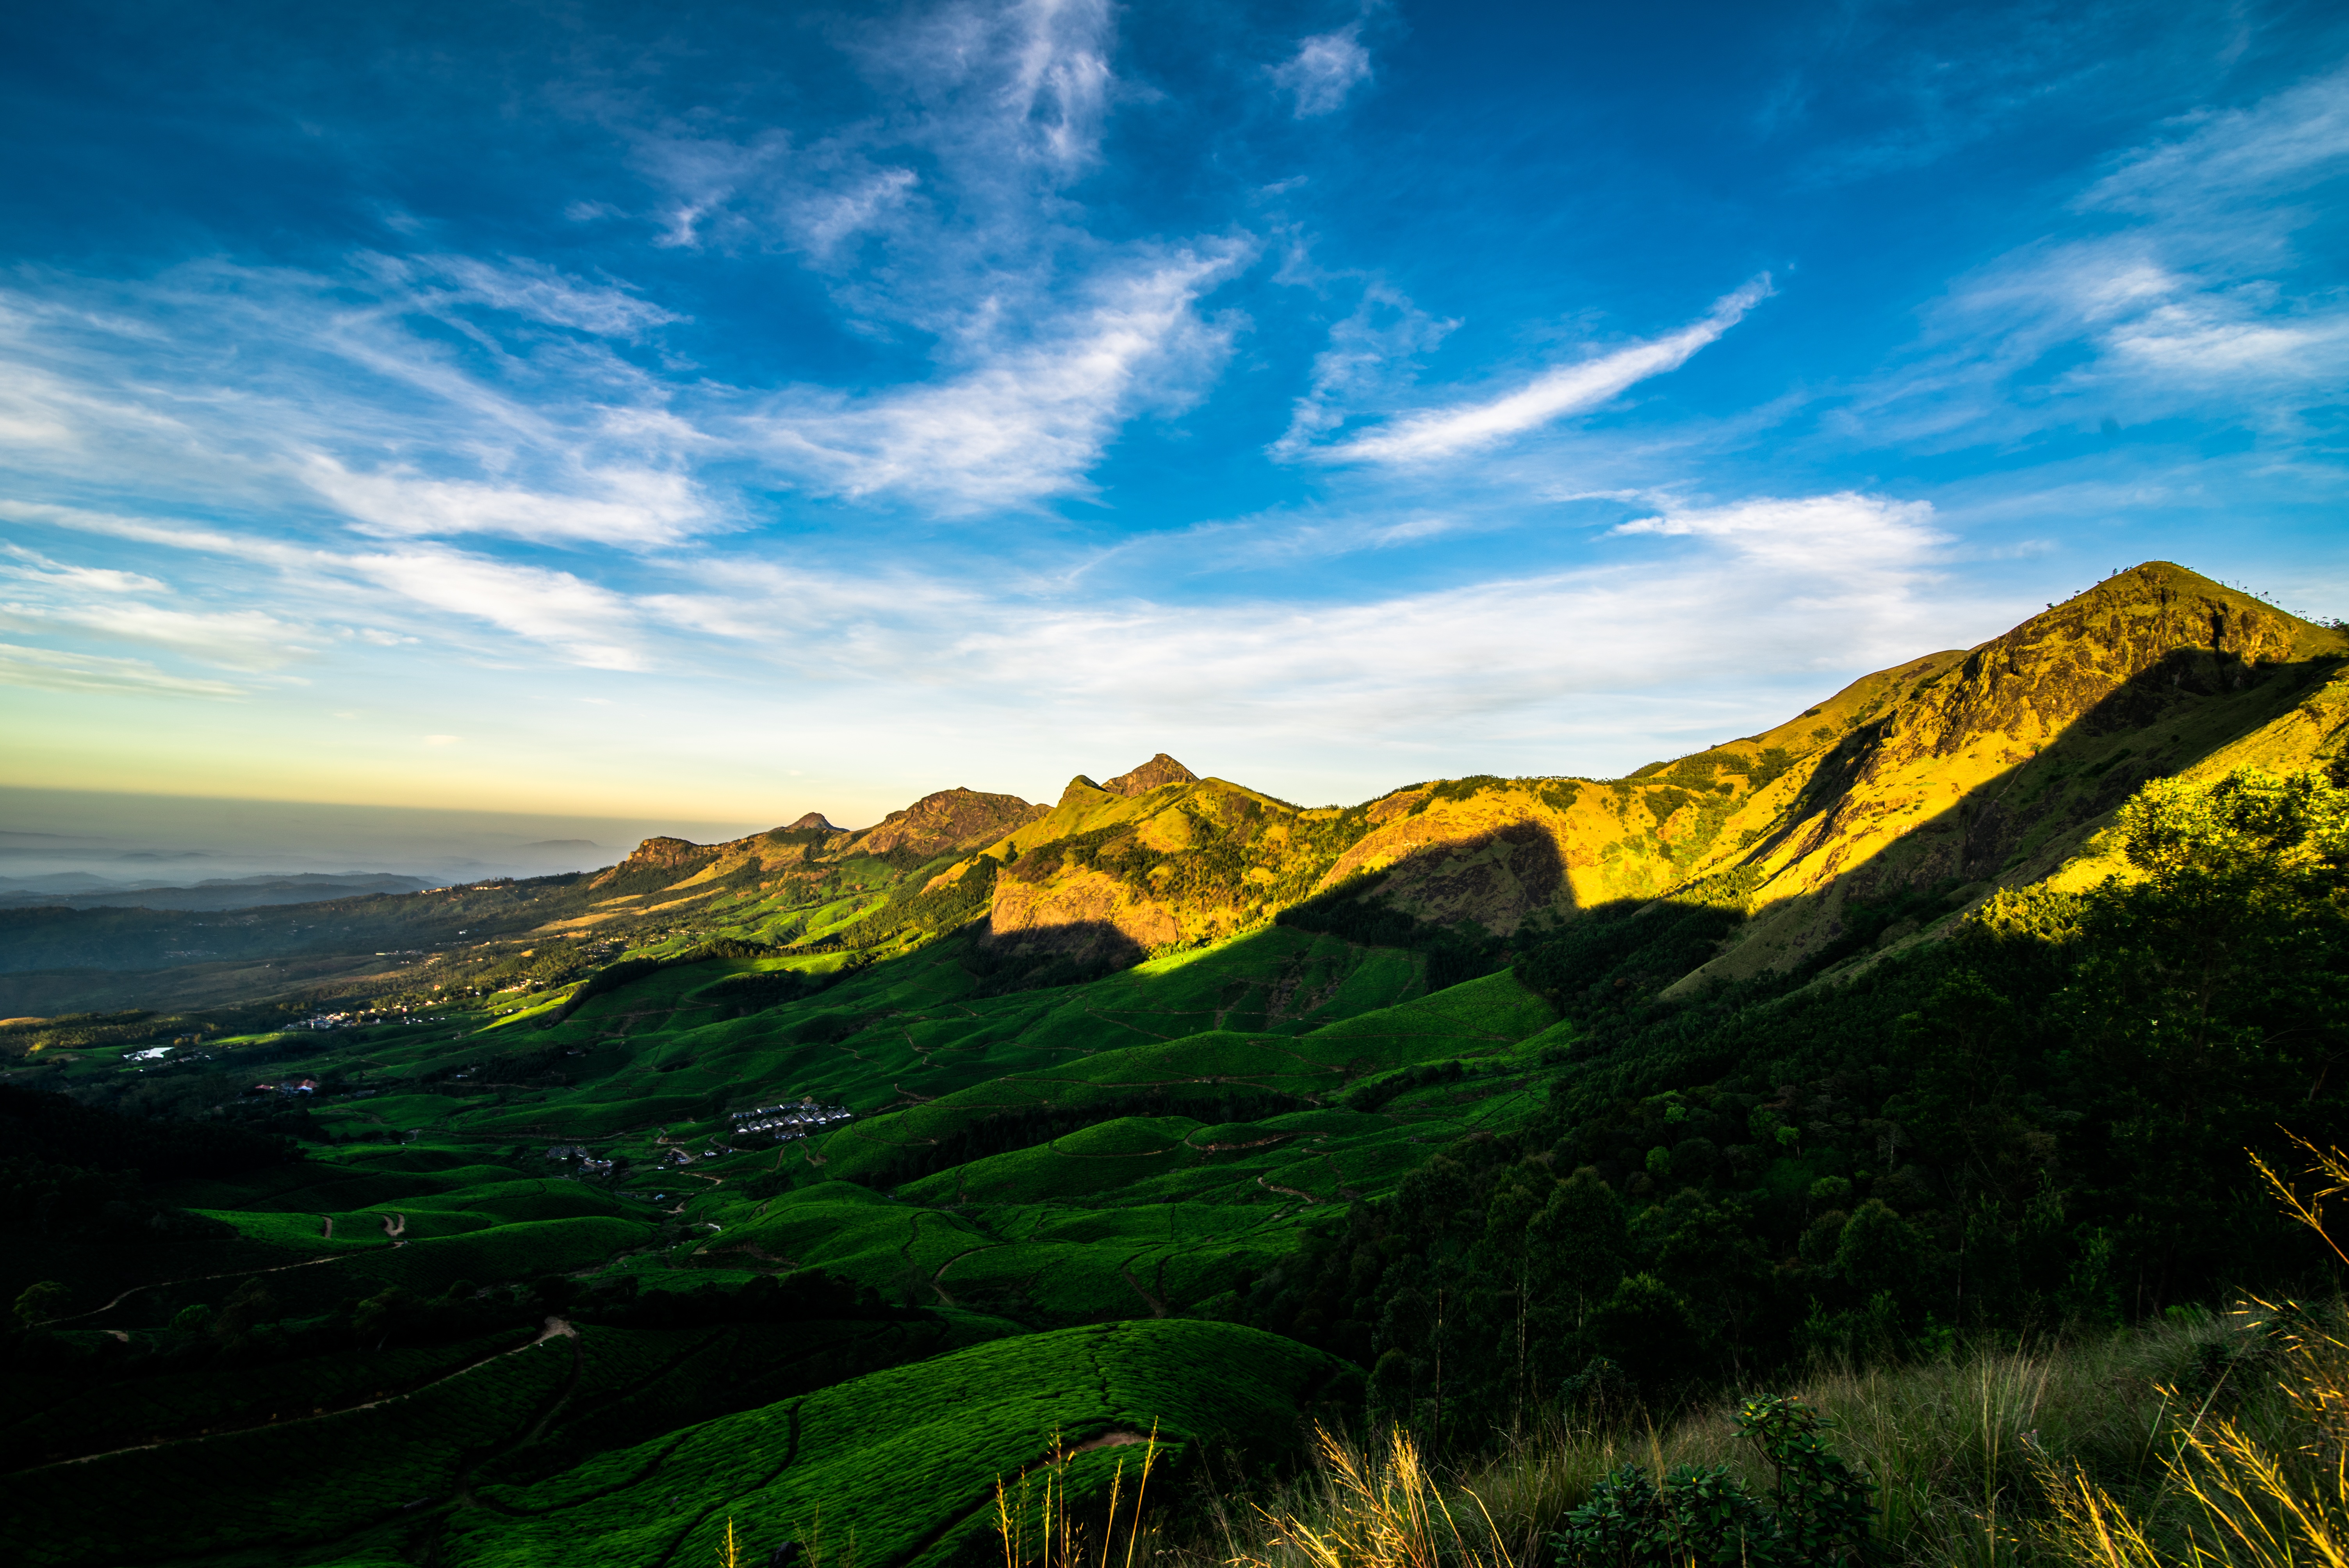
landscape, nature, outdoor, horizon, wilderness, mountain, light, cloud, sky, sunrise, sunset, meadow, sunlight, morning, hill, dawn, valley, mountain range, travel, dusk, natural, scenery, blue, tourism, terrain, ridge, alps, grassland, plateau, landform, geographical feature, mountainous landforms, computer wallpaper